Prasart Museum

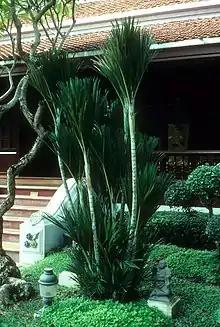
Dypsis Lutescens, A strange, strict form of a familiar cultivated palm at Prasart Museum

Prasart Museum is a private museum in Bang Kapi District, Bangkok that exhibits historic Thai antiques and artifacts. It also contains replicas of prominent Thai architecture.